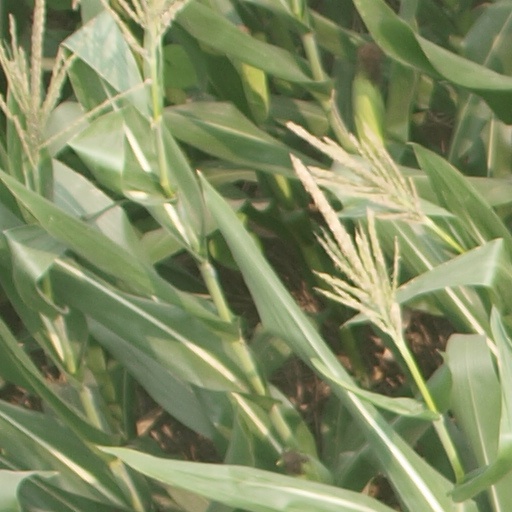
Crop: maize; corn